Aegean Sea

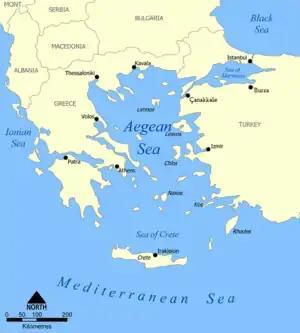
The location of the Aegean Sea

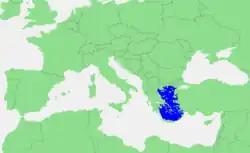
The extent of the Aegean Sea on a map of the Mediterranean Sea

The Aegean Sea is an elongated embayment of the Mediterranean Sea between Europe and Asia. It is located between the Balkans and Anatolia, and covers an area of some . In the north, the Aegean is connected to the Marmara Sea, which in turn connects to the Black Sea, by the straits of the Dardanelles and the Bosphorus, respectively. The Aegean Islands are located within the sea and some bound it on its southern periphery, including Crete and Rhodes. The sea reaches a maximum depth of 2,639 m (8,658 ft) to the west of Karpathos. The Thracian Sea and the Sea of Crete are main subdivisions of the Aegean Sea.